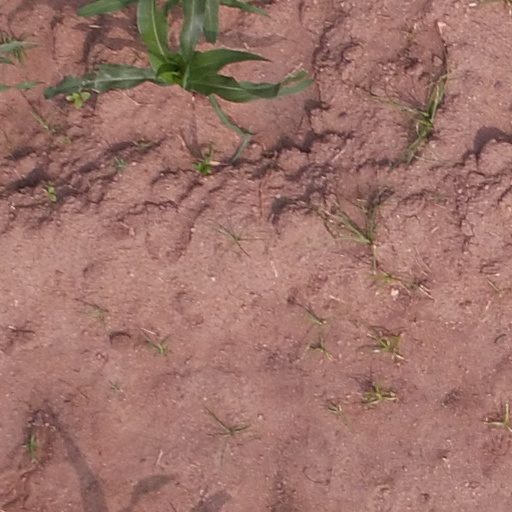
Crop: maize; corn